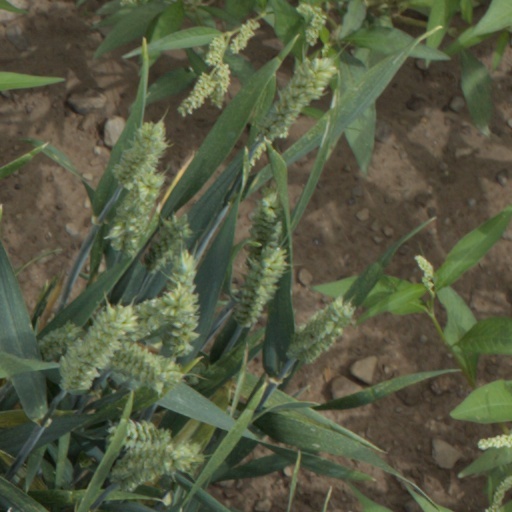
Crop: wheat